Pithecellobium dulce

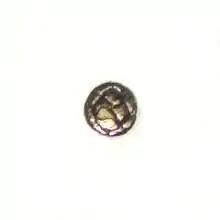
Pollen of Pithecellobium dulce

The seed is dispersed via birds that feed on the sweet pulp. The tree is drought resistant and can survive in dry lands from sea level to an elevation of , making it suitable for cultivation as a street tree.